Ruth Matilda Anderson

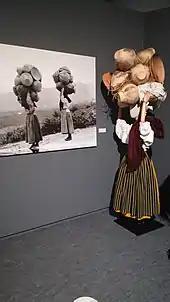

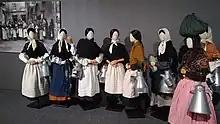
Anderson's photograph and traditional costumes of milkmaids. Pontevedra Museum.

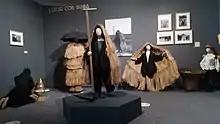
Anderson's photographs and traditional raincoats made from straw. Pontevedra Museum.

Starting in August 2019, the exhibition “A look from yesteryear. Photographs by Ruth Matilda Anderson in Galicia" was shown in A Coruña and in over 35 municipalities of Galicia. In a Spanish study on Anderson's representation of the past and on contemporary popular culture in digital media, her work was referred to as an "exceptional collection of images taken in the 1920s in different parts of Galicia, portraying our people, customs and traditions, an ethnographic legacy of incalculable value." Further, it was one of the most successful exhibitions organized in the city hall to the point that the initial number of scheduled guided tours had to be multiplied by four.